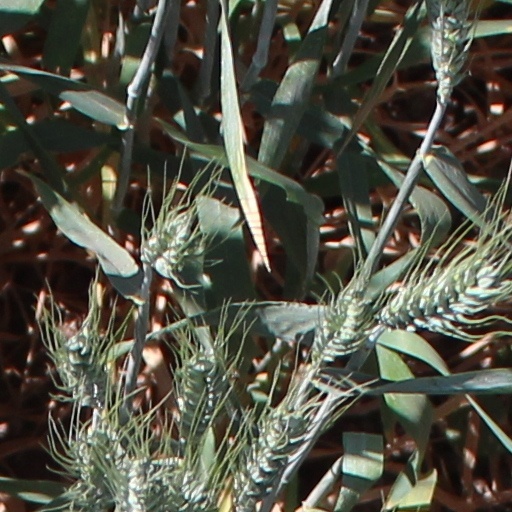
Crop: wheat